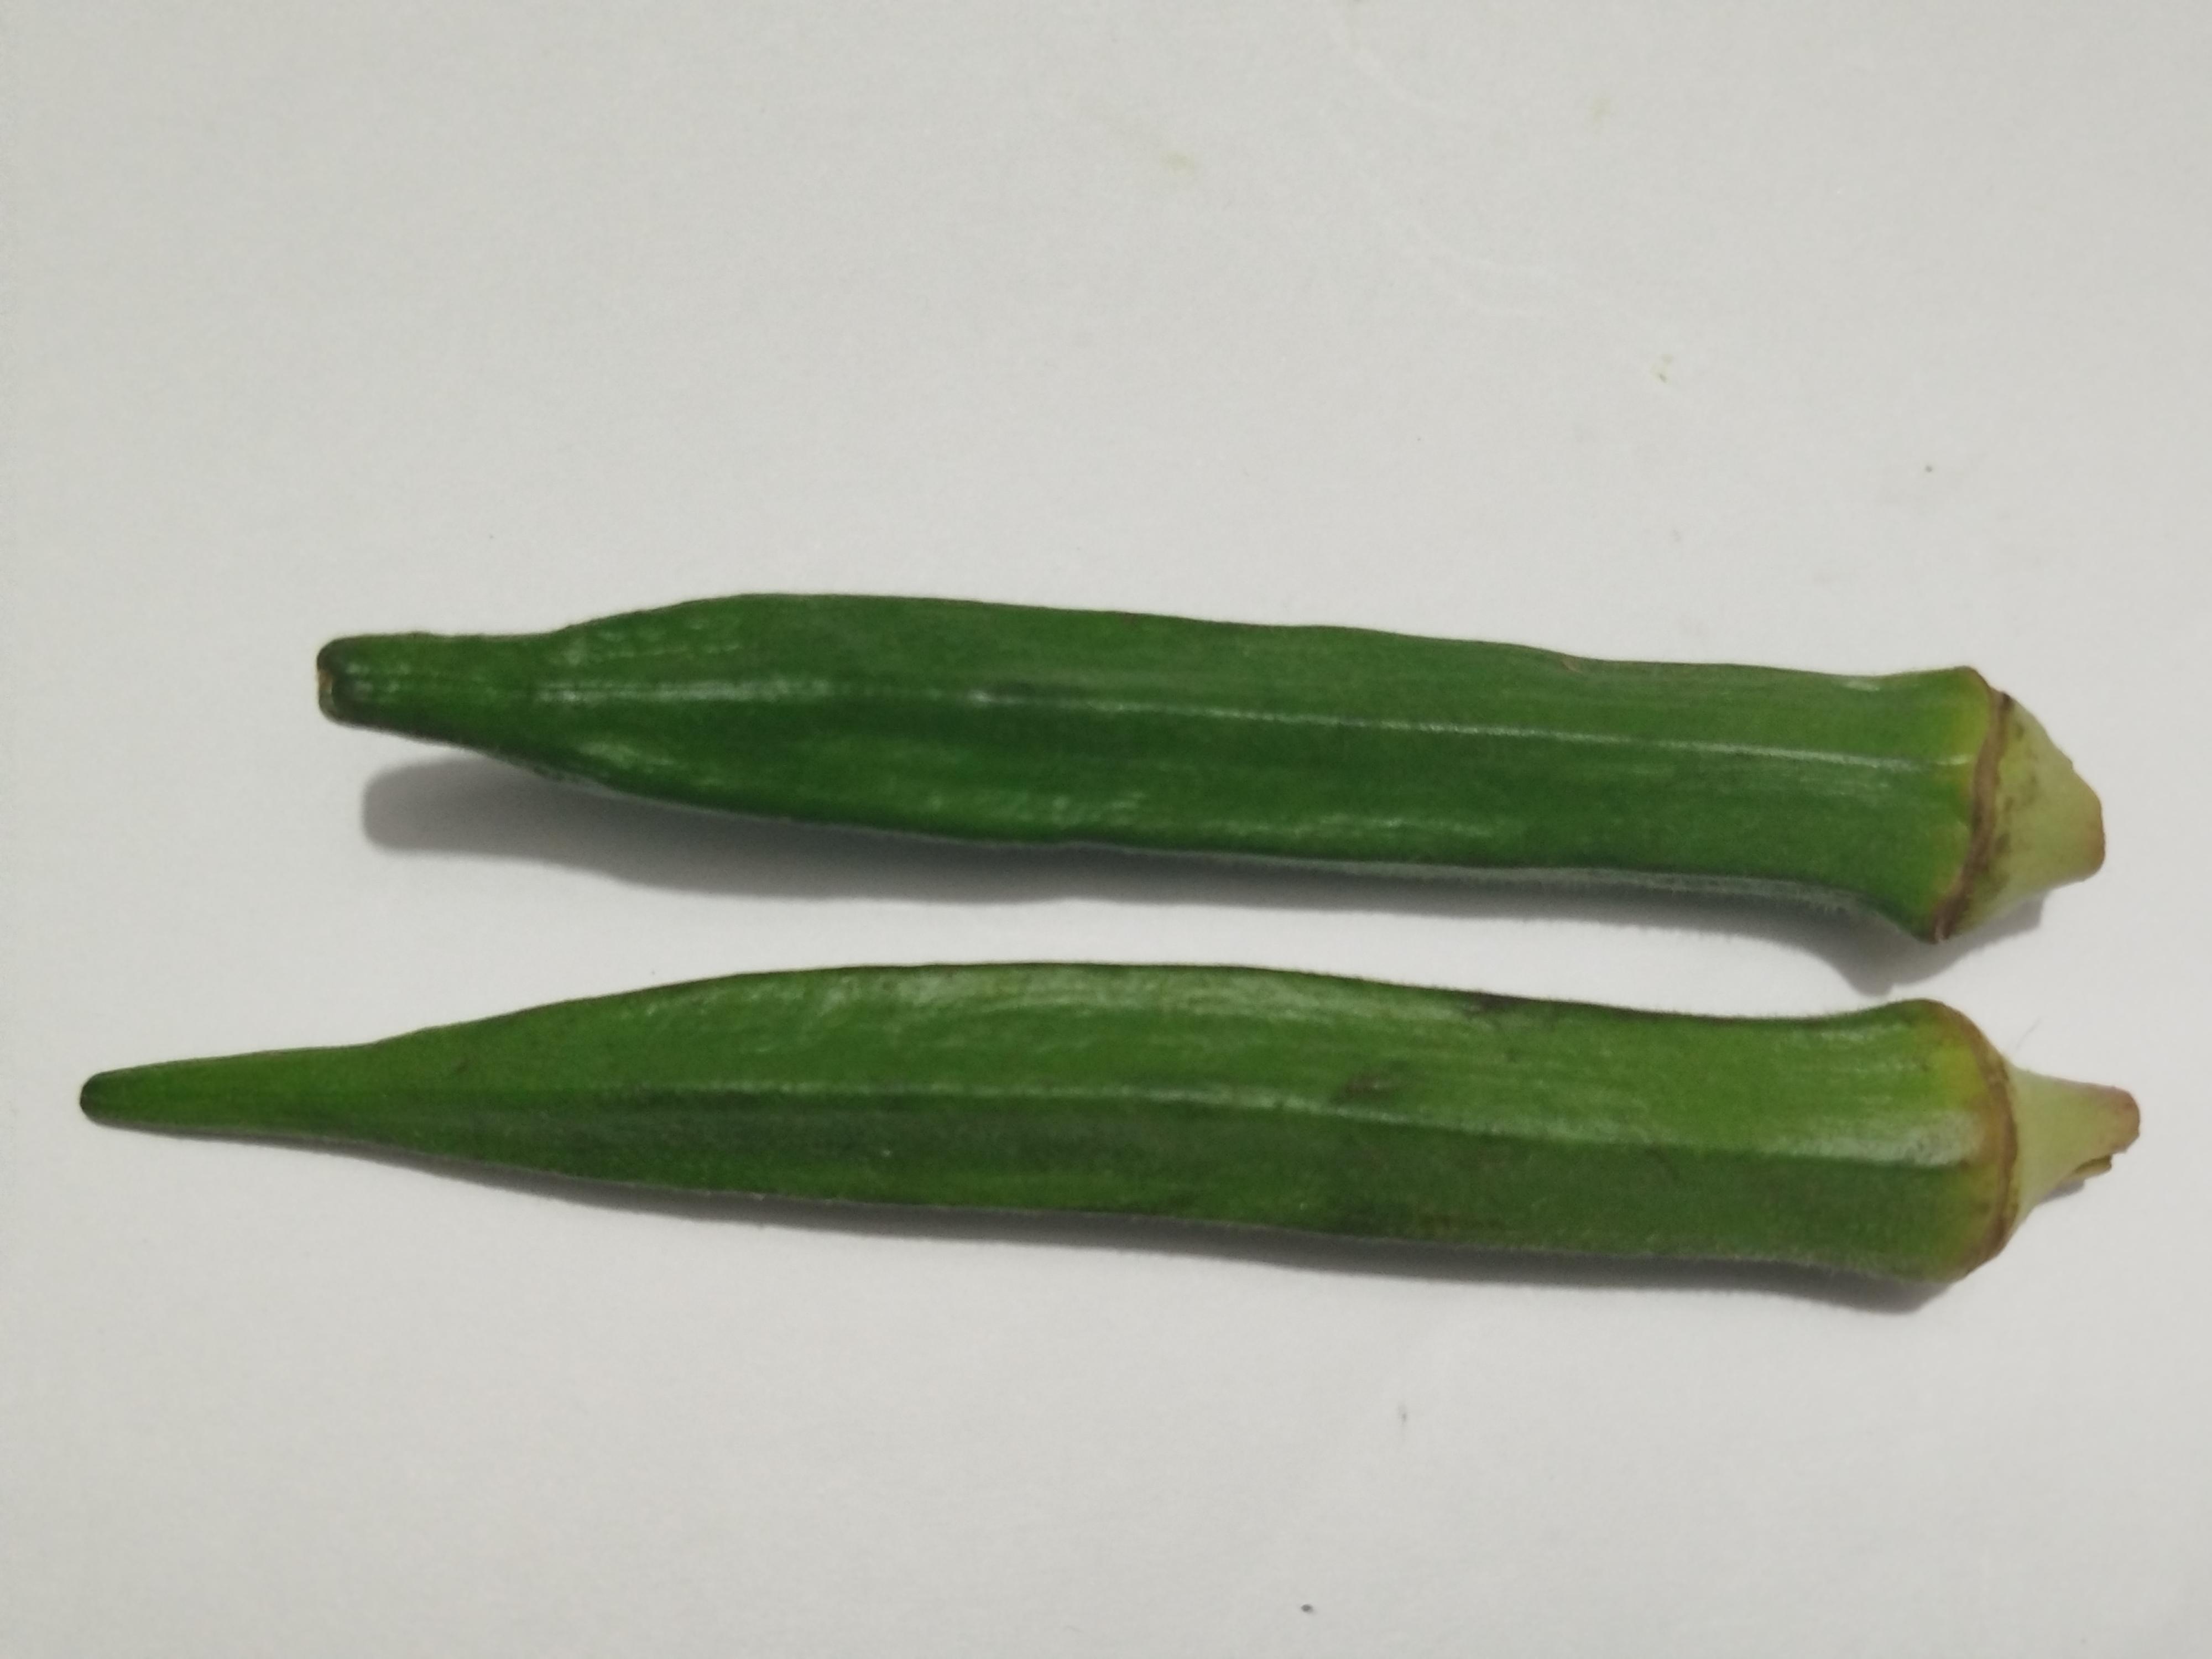
Label: Ladies finger